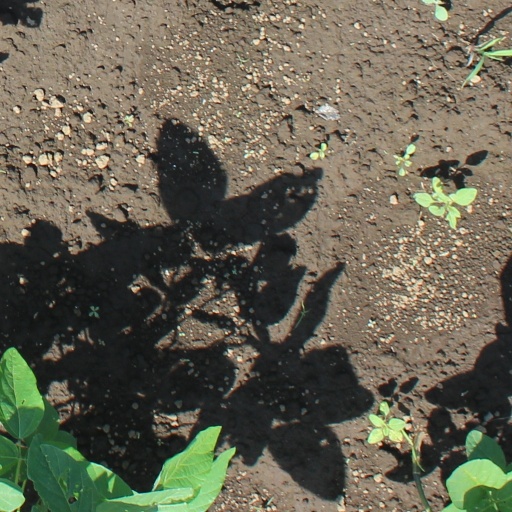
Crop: soybean